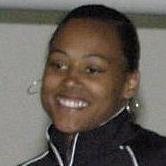
Age: 28